2007 New England Patriots season

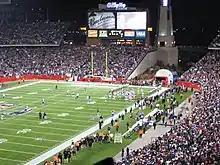
The Patriots entering the field

Playing in his first playoff game as a Patriot, Randy Moss, who led the NFL in receiving yards, had one reception. Patriots quarterback Tom Brady set the NFL record for completion percentage in a single game (92.9%) with 26 of 28 completions for 263 yards and 3 touchdowns, while running back Laurence Maroney added 162 total yards (122 on the ground). Overall, New England gained 401 yards and didn't punt the ball until 31 seconds remained in the fourth quarter.